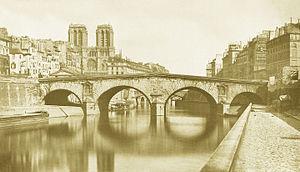
Vue de l’ancien pont Saint-Michel, prise le 12 mai 1857, jour où la circulation est complètement interdite.
Le pont Saint-Michel relie la place Saint-Michel au boulevard du Palais sur l'île de la Cité, à Paris. Il doit son nom au voisinage d'une chapelle consacrée à Saint-Michel qui existait dans le Palais royal.
Augustin Hippolyte Collard, dit Auguste, est un photographe français né à Valençay en 1812 et mort à Saint-Mandé en 1893. Photographe notamment pour l'École nationale des ponts et chaussées, il est connu pour ses photographies documentant la construction des ouvrages d'art sous le Second Empire.